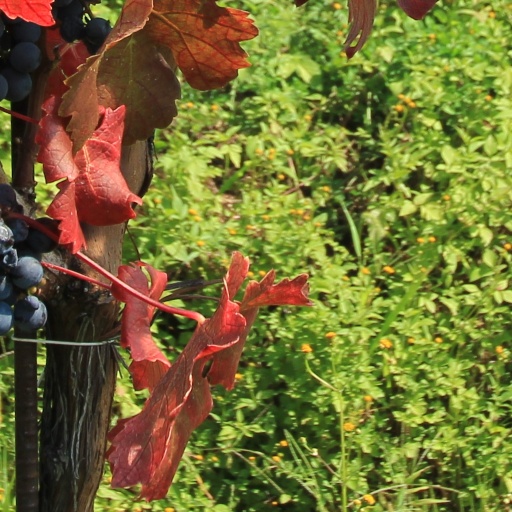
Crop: grape